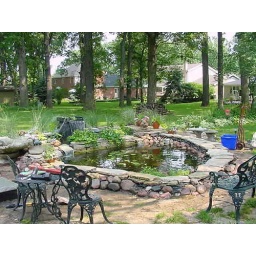
The retaining wall between the main pond and plant pond is topped by two potted ivy plants.